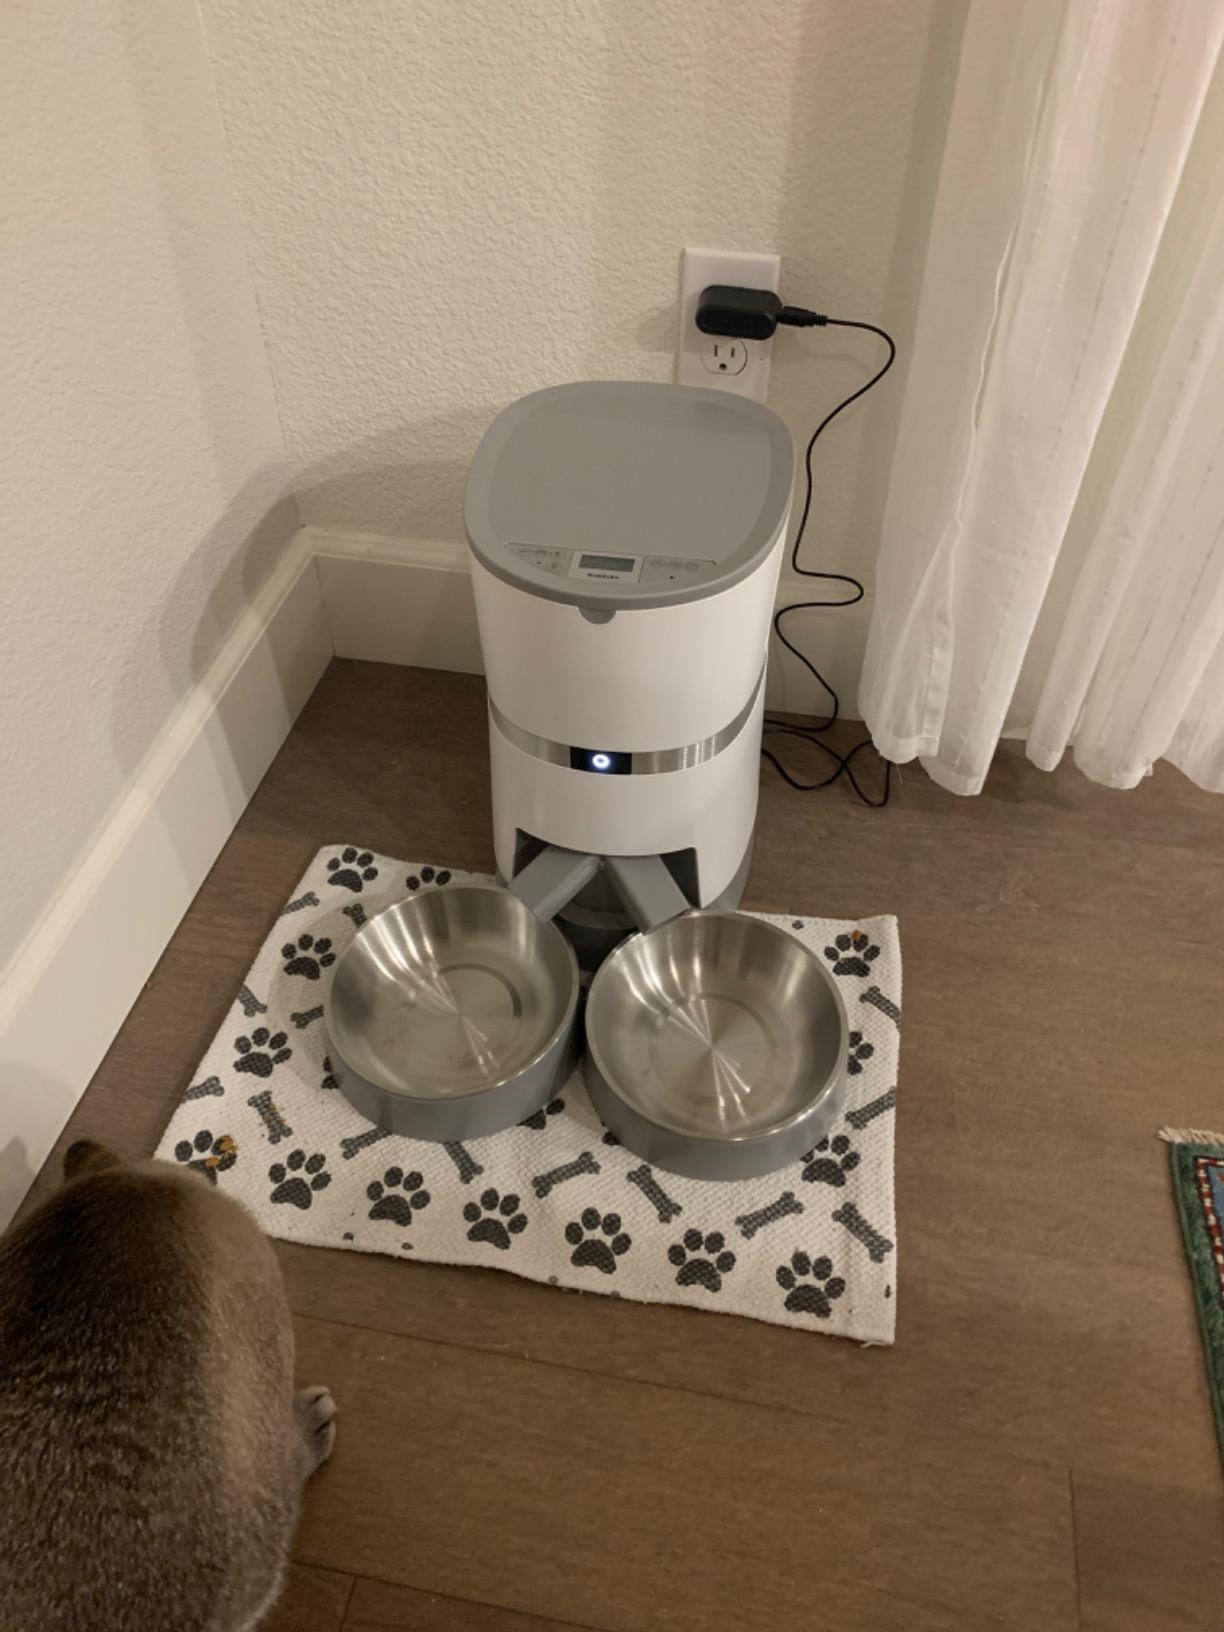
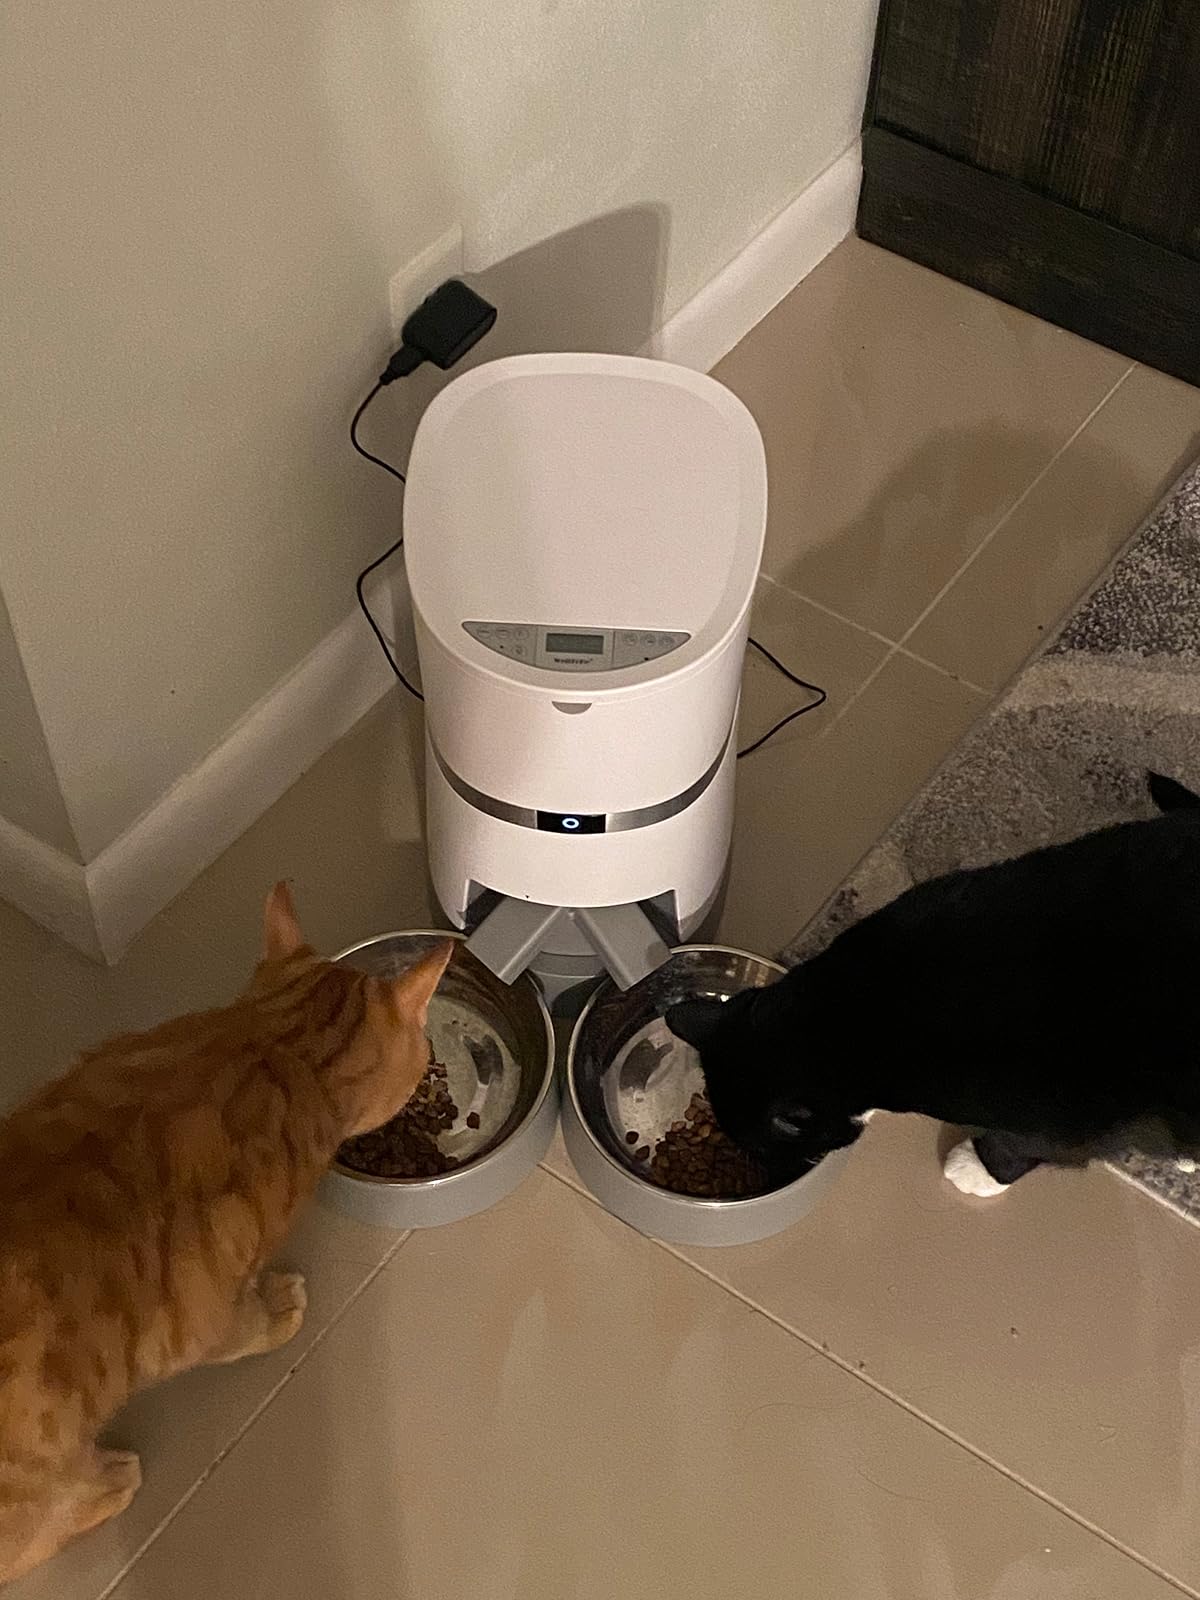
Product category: items_feeder
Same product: yes